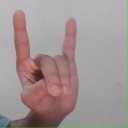
अक्षर: श